Proposed annexation of Santo Domingo

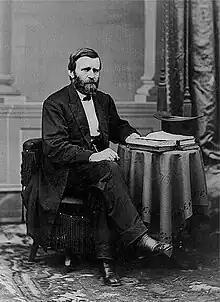

Threatened by Haitian invasion, the Dominican government had asked to be annexed to the United States during President Andrew Johnson’s administration in 1867. However, refusal by Congress meant that this didn’t make any progress. As well as facing the threat from Haiti, which had been present since the invasion of Toussaint Louverture in 1801, there was the threat of internal revolt due to the tumultuous politics of Santo Domingo. There were a small group of American settlers on Santo Domingo, including William Cazneau and Joseph Fabens, who had arrived in the 1850s and, after pursuing the wealth of the island, owned one-tenth of the land in the Dominican Republic. They became involved in Dominican politics, and by the time Grant was in power self-interest caused fear of the impacts that volatile internal politics could have on their wealth. With these motives they supported the idea of annexing Santo Domingo to the US, and managed to gain the support of President Baez. However despite Baez’s attempts to sell Samaná bay and peninsula to the US in 1868, it was only when Grant was in power that Fabens managed to secure presidential support for the proposal of wider annexation.